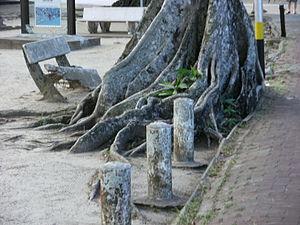
La notion d’arbre urbain désigne tout arbre présent en ville, qu'il y soit spontané ou introduit par l'homme. L'arboriculture urbaine ne concerne plutôt que celui qui est dans le deuxième cas, c'est-à-dire volontairement planté puis entretenu. À la différence du patrimoine floral qui est renouvelé selon un cycle court, les municipalités héritent souvent, comme pour le patrimoine architectural, d'un patrimoine ancien d'arbres, donc à gérer sur le long terme.